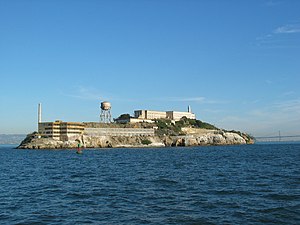
Alcatraz
Alcatraz-øen set på afstand
Alcatraz er en ø med et nu nedlagt fængsel midt i San Francisco Bay Area i Californien, USA.